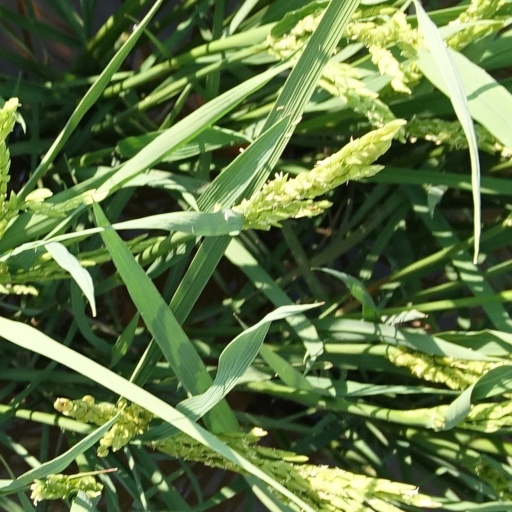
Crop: rice